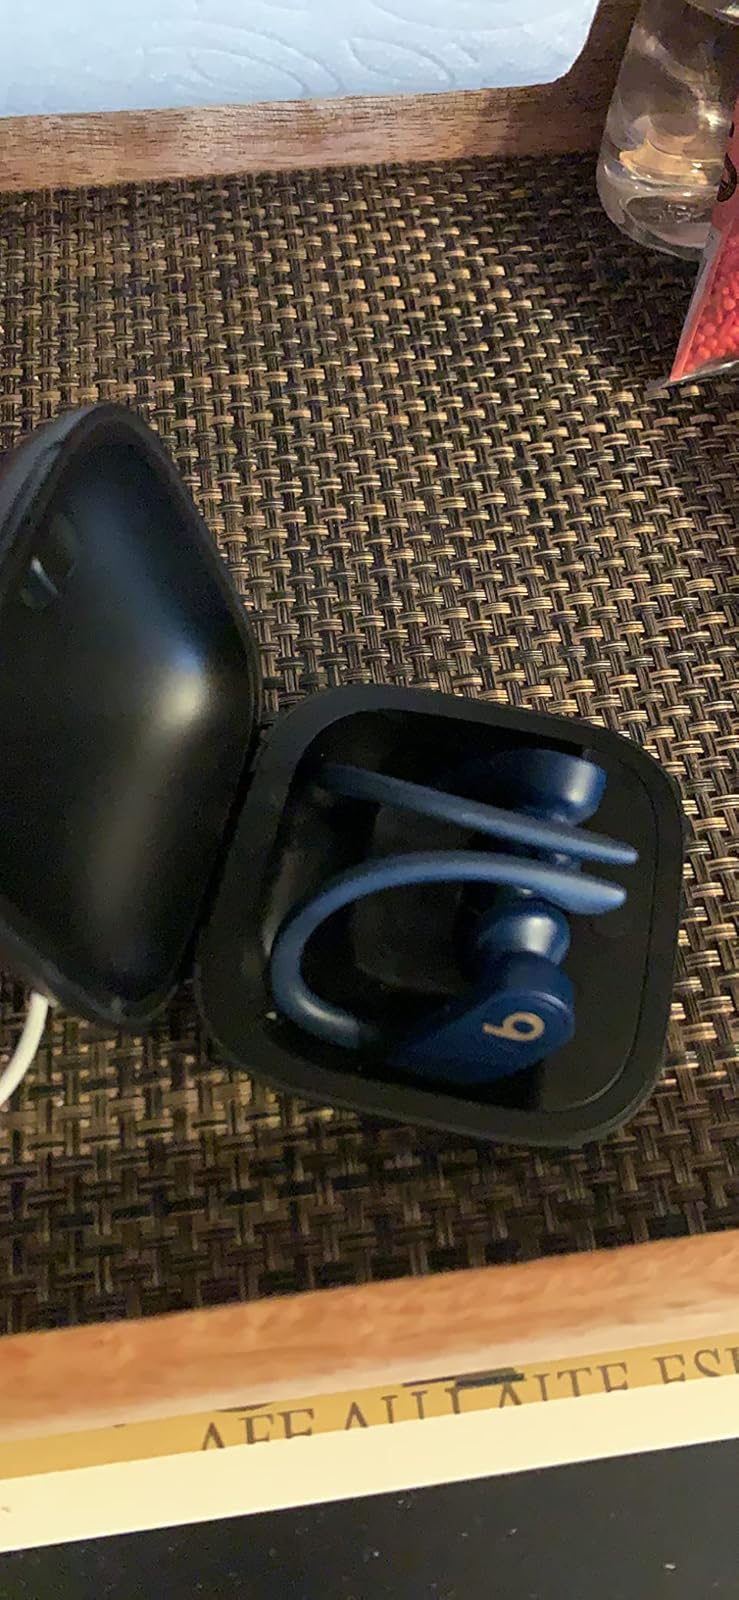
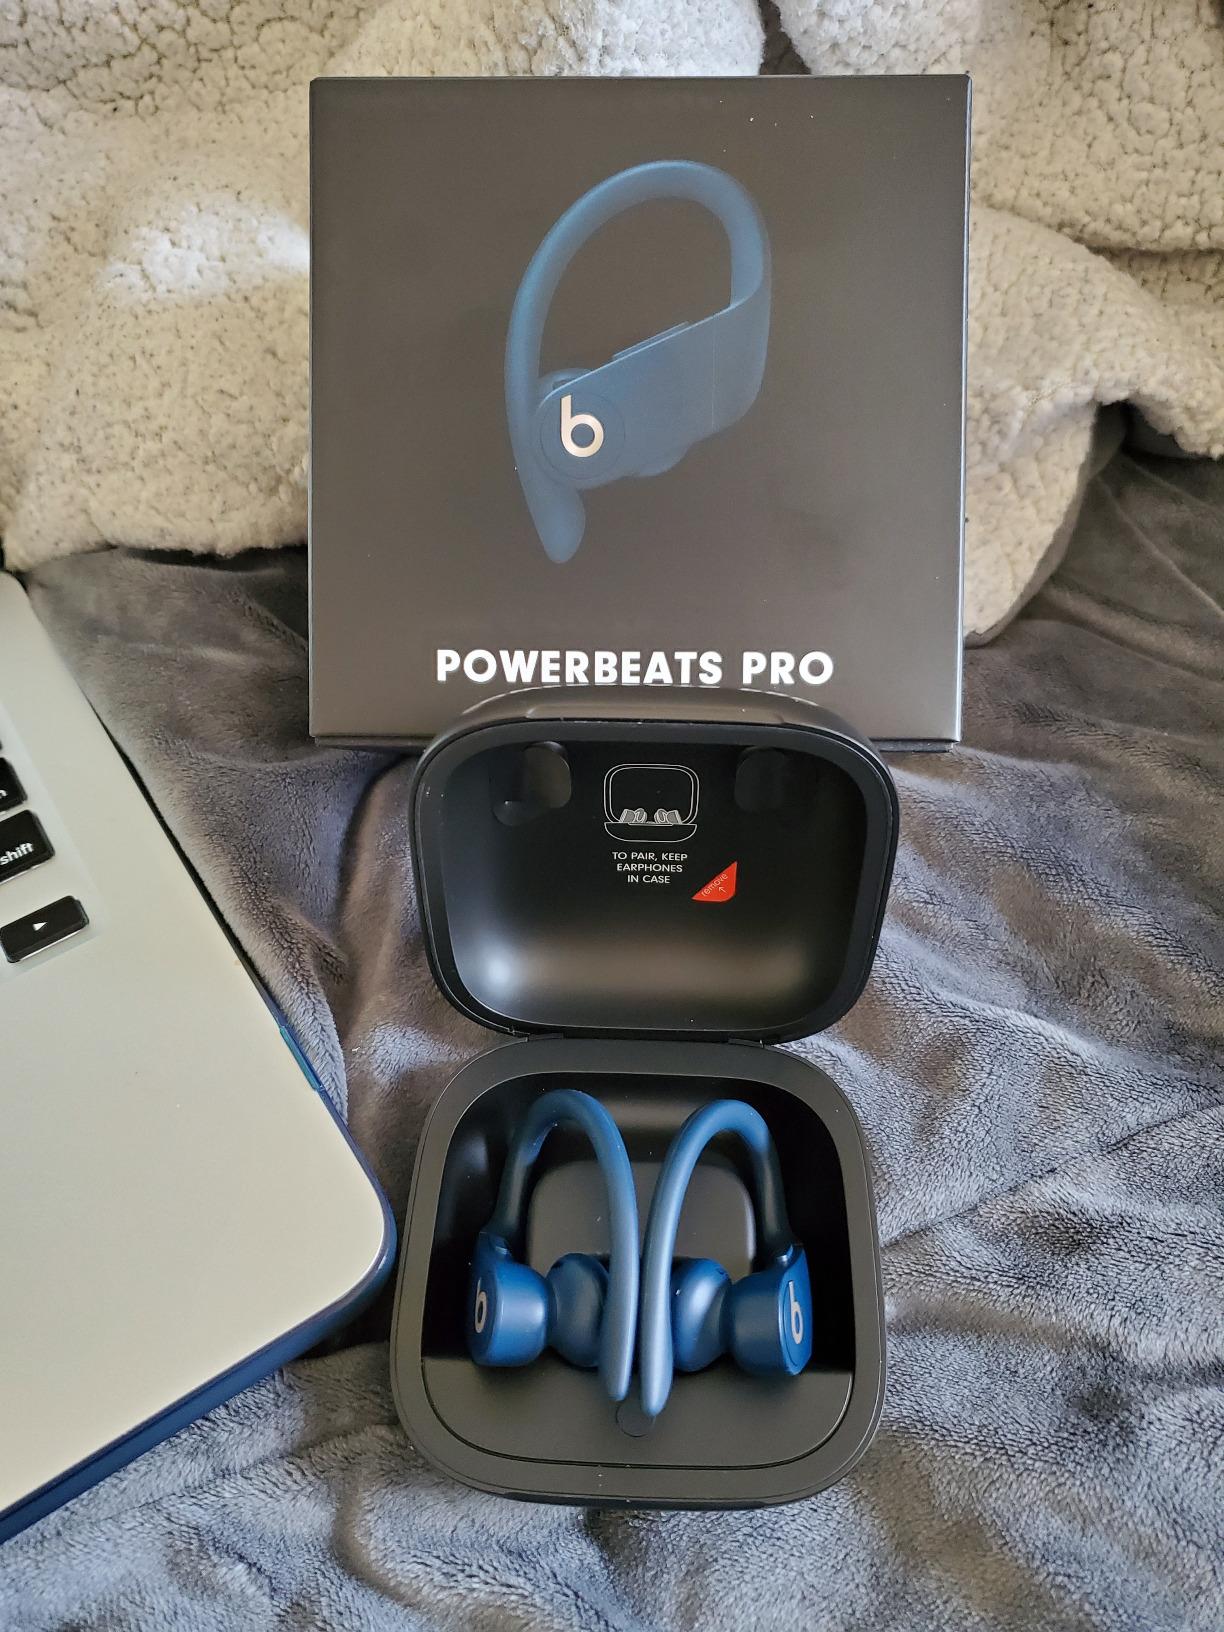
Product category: earbuds
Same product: yes